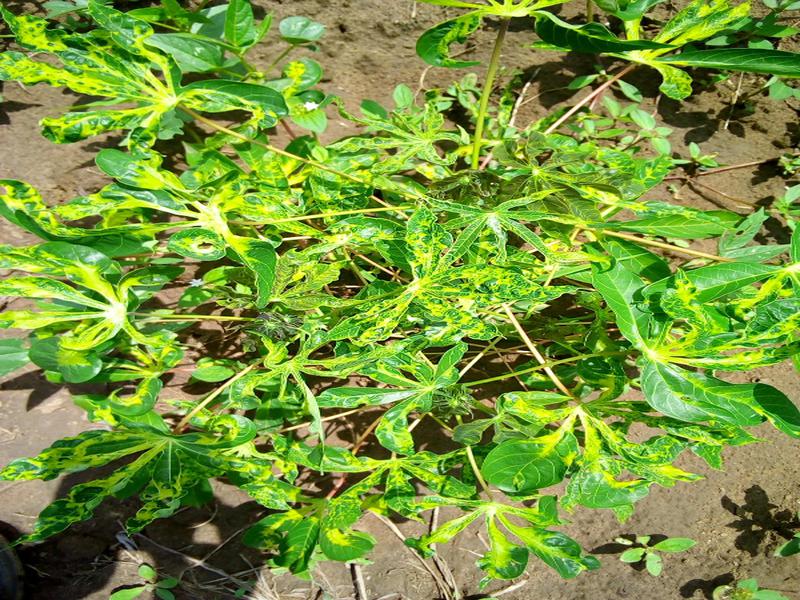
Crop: cassava
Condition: mosaic_disease